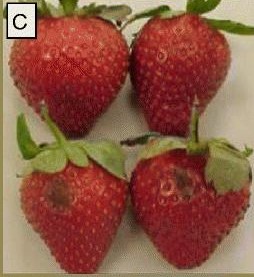
Plant: Strawberry
Disease: strawberry anthracnose